Poznań

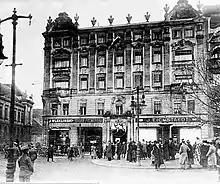
Successful Greater Poland uprising broke out on 27 December 1918 after a patriotic speech by Ignacy Paderewski at , pictured in that period.

In the second half of the 17th century and most of the 18th, Poznań was severely affected by a series of wars, attendant military occupations, lootings and destruction – the Second and Third Northern Wars, the War of the Polish Succession, the Seven Years' War and the Bar Confederation. During the Deluge, Poznań's Jewish community was accused of collaborating with the invading Swedish enemy, and as a result suffered pogroms carried out by both the city's non-Jewish residents and units of the Polish Crown Army.